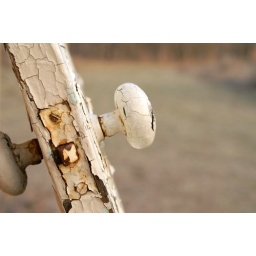
Old door leaning against a wall in the park.